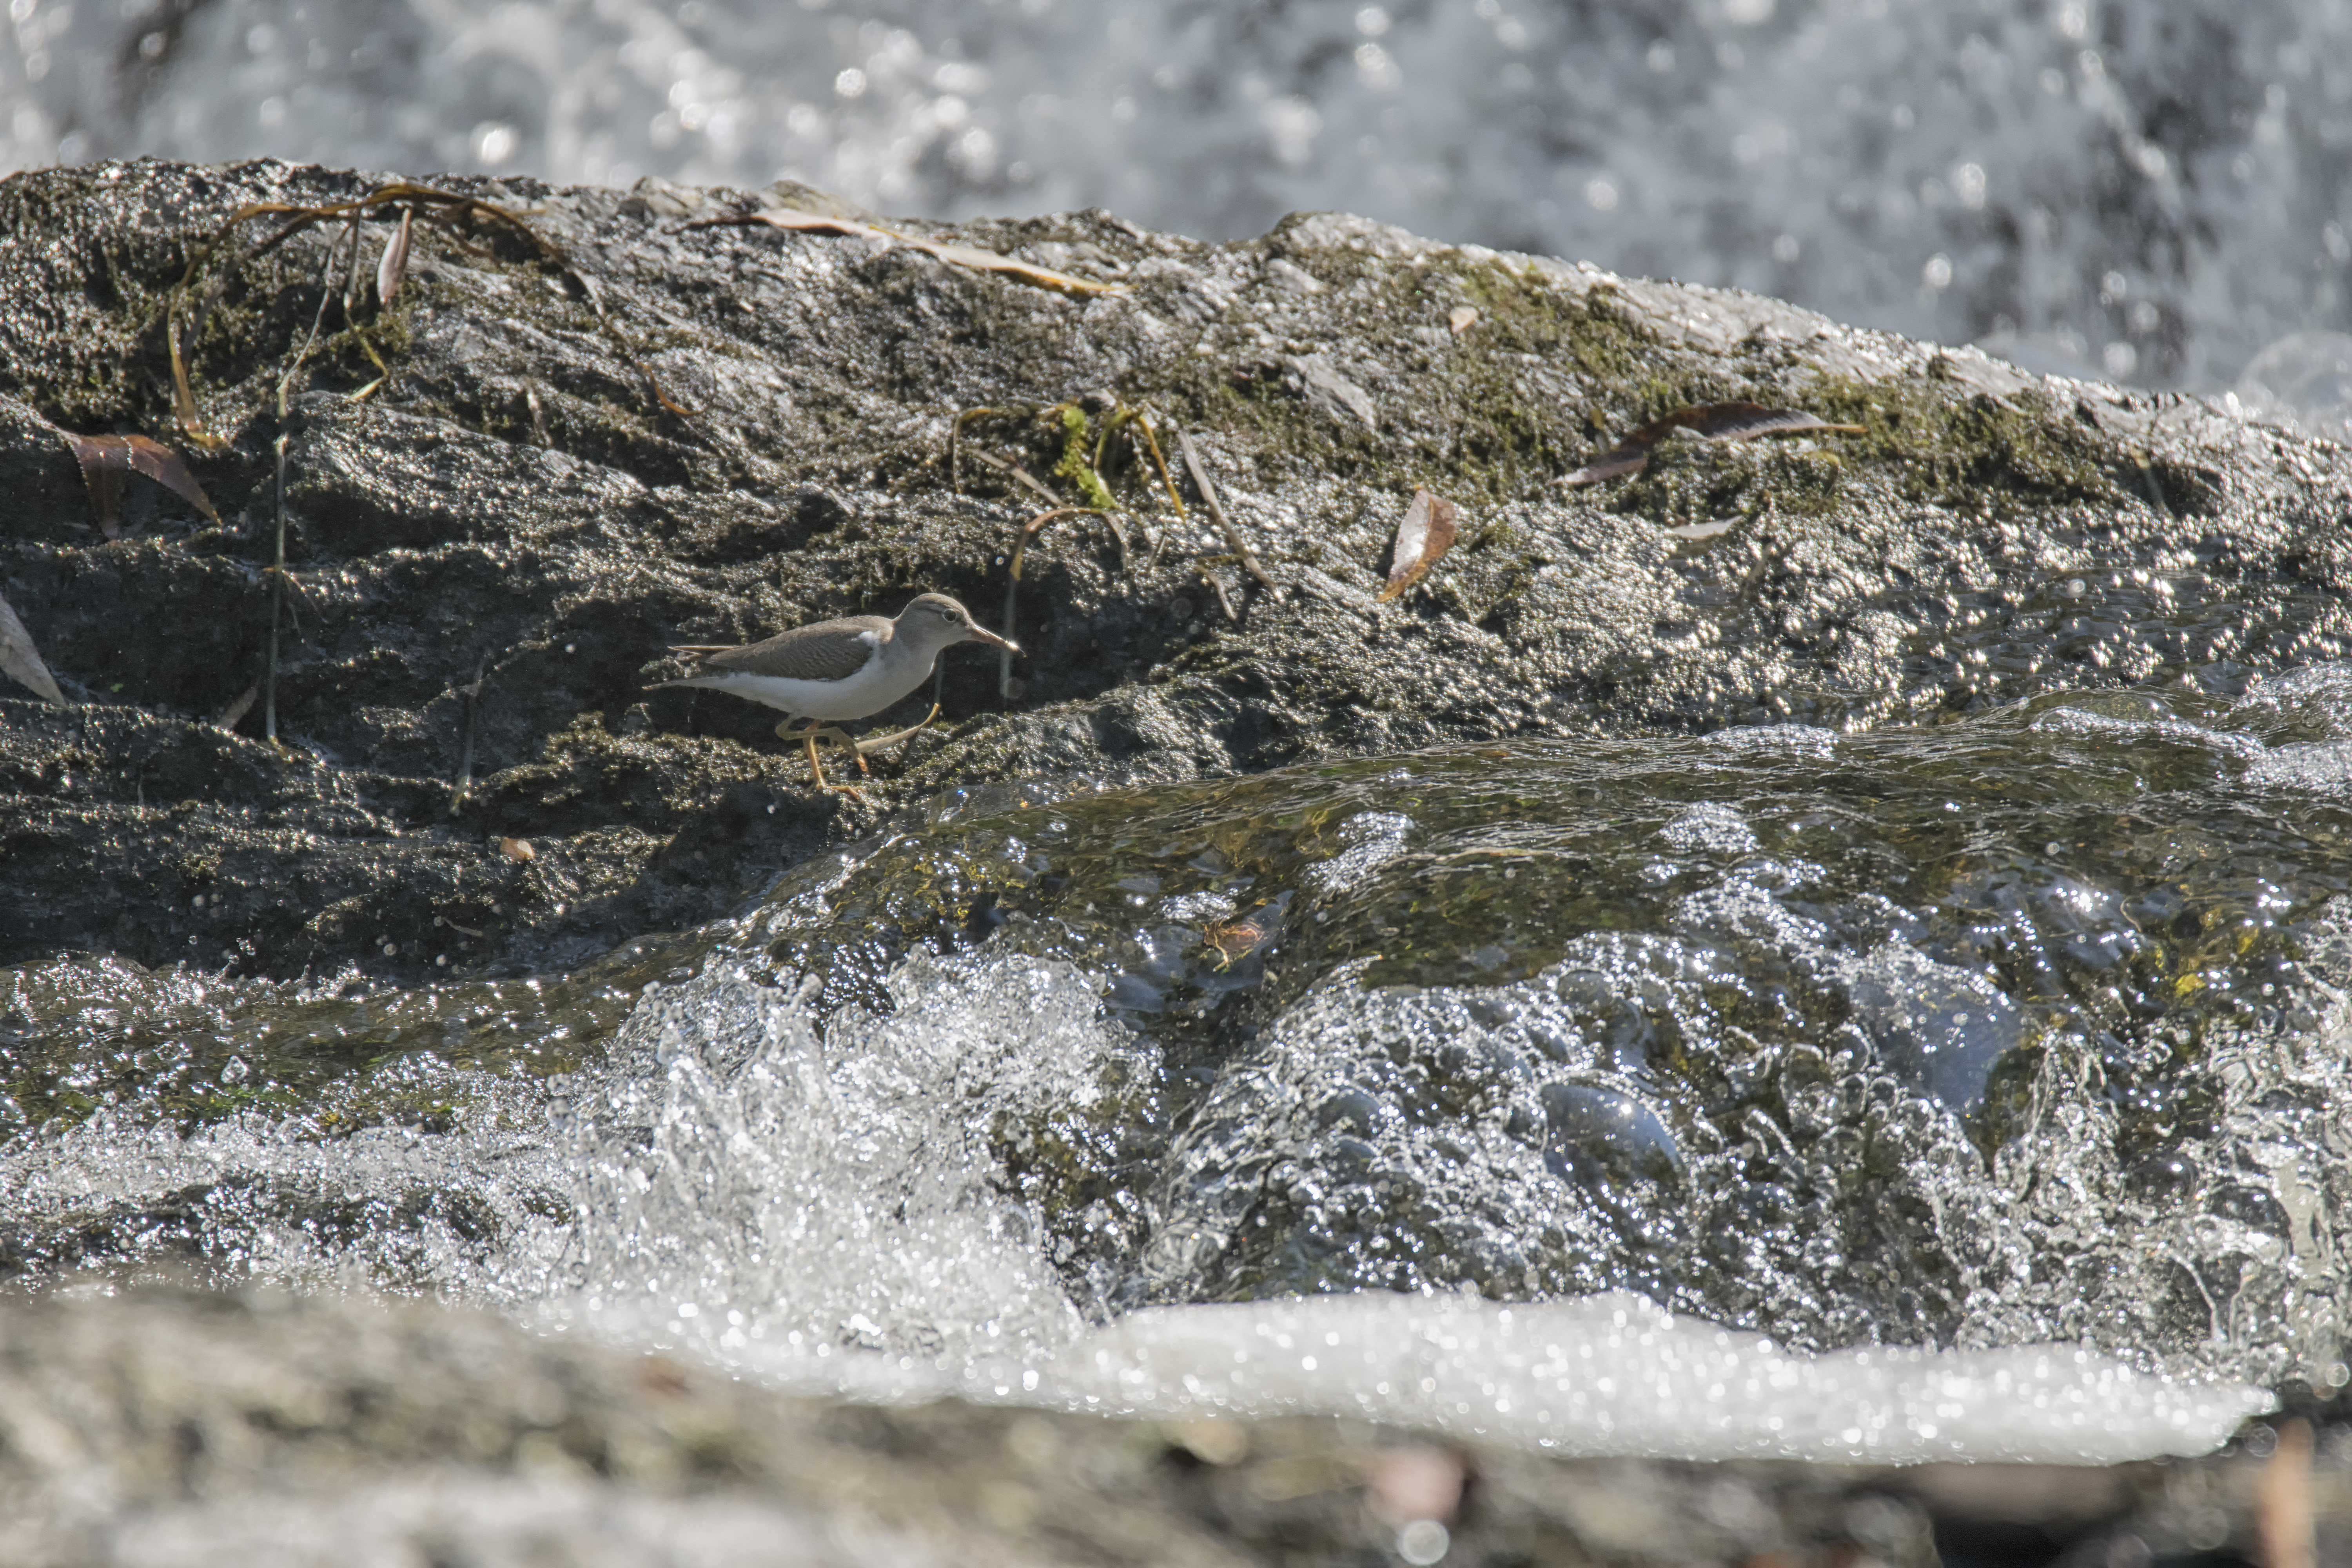
sea, water, nature, rock, snow, winter, bird, wildlife, stream, ice, terrain, material, geology, solitary, canada, quebec, solitaire, sherbrooke, oiseau, chevalier, sandpiper